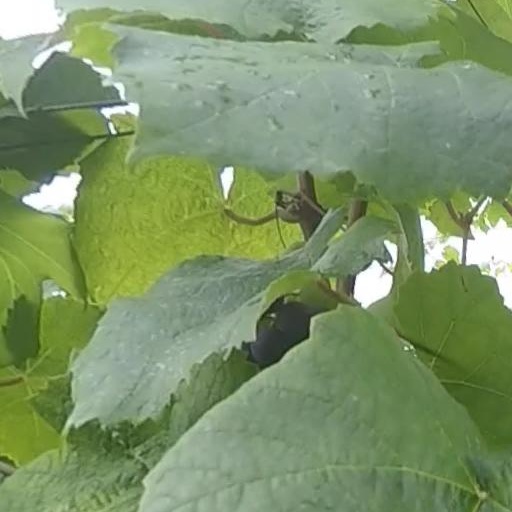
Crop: grape